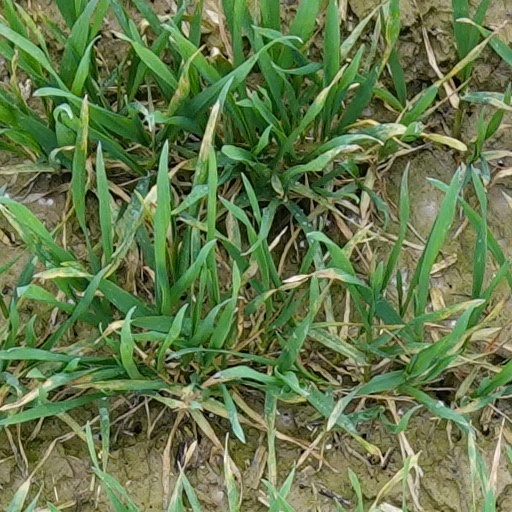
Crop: wheat